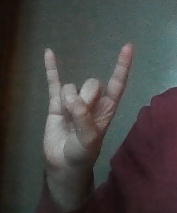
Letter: la